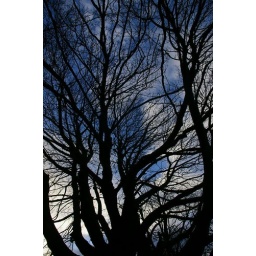
tree and sky near kendal castle